Jungfernheide

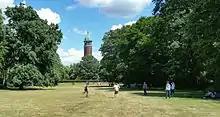
Volkspark Jungfernheide with view of the water tower

The name of the area is a combination of the word "Heide", meaning heath, and "Jungfer", meaning "Young noblewoman" or "damsel" (cf. Junker), from the Benedictine convent that existed in Spandau from 1269 until the 16th century and owned the area. The street "Nonnendamm" also relates to the nuns of Spandau.